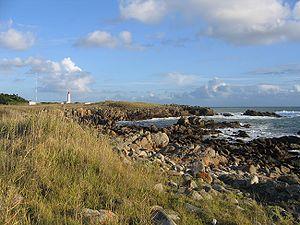
La pointe des Corbeaux à l'île d'Yeu
La Pointe des Corbeaux forme l'extrémité sud-est de l'Île d'Yeu et se situe à l'opposé de la Pointe du But. Un phare rouge a été construit en 1862 à cet endroit. À l'instar des Chiens Perrins, cet endroit est dangereux pour la navigation et fut le théâtre de plusieurs naufrages. Une tourelle-balise cardinale est a été érigée à l'est de la pointe. Cette dernière marque la séparation entre les grandes plages faisant face au continent et la côte sauvage.
L’île d'Yeu est une île française du golfe de Gascogne formant la commune de L’Île-d’Yeu, dans le département de la Vendée et en région Pays de la Loire.